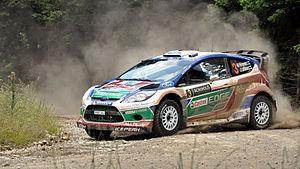
Mikko Hirvonen, né le 31 juillet 1980 à Kannonkoski, est un pilote de rallye finlandais.